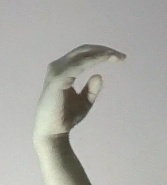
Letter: jeem